Abdoun Bridge

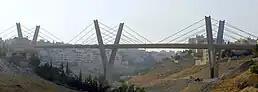

Wadi Abdoun Bridge or the Kamal Al-Shair Bridge is a bridge in Amman, Jordan. The only cable-stayed bridge in the country, crosses the Wadi Abdoun. The building of the bridge commenced on 14 December 2002, and it was opened on 14 December 2006 and was built by Larsen & Toubro Limited, an Indian multinational company. It is part of Amman's Beltway project and links South Amman to the 4th Circle and Zahran Street. Since it was opened it has witnessed over 400 cases of attempted suicide.